Teale Coco

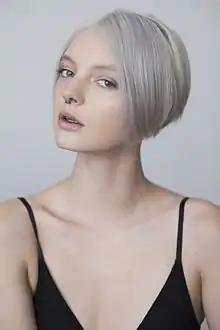
Portrait of Teale Coco, January 2017

Teale Coco Roiz (born 7 March 1992) is an Australian model, fashion designer, photographer and owner of an eponymous fashion label.